A. J. Foyt

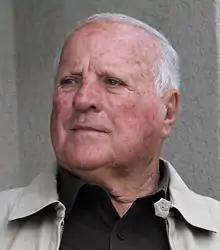
Foyt in 2015

Anthony Joseph Foyt Jr. (born January 16, 1935) is an American former racing driver who competed in numerous disciplines of motorsport. He is best known for his open wheel racing career, and for becoming the first four-time winner of the Indianapolis 500. He holds the most American National Championship titles in history, winning seven.